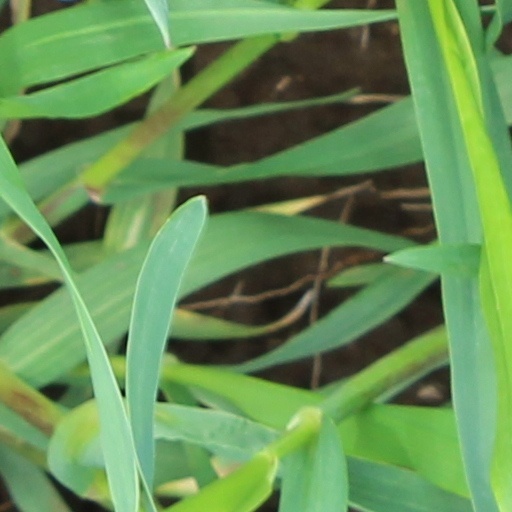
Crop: wheat